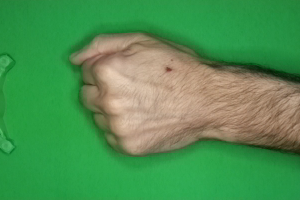
Label: rock